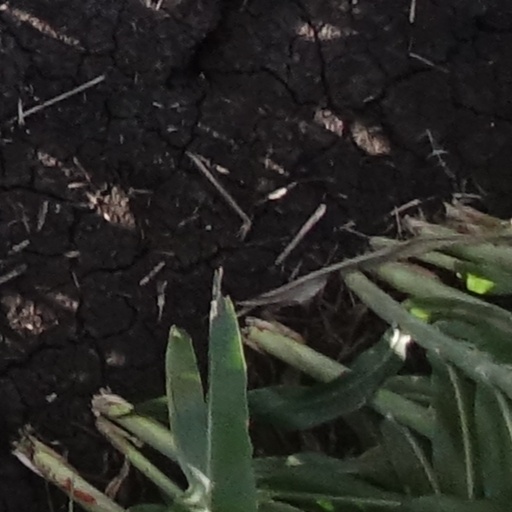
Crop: sorghum